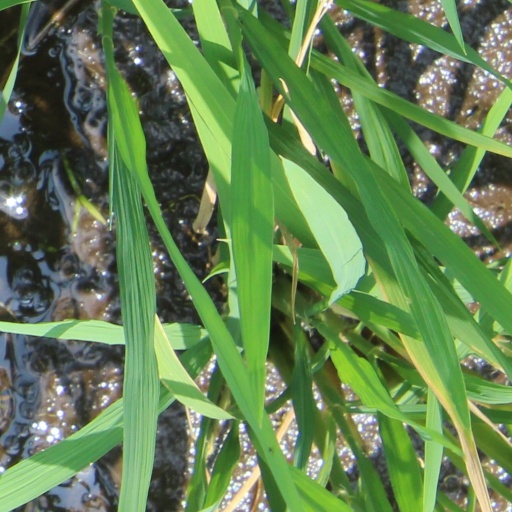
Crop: rice